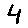
Label: 4